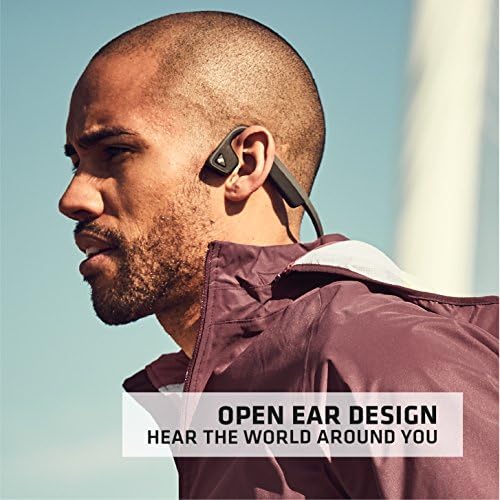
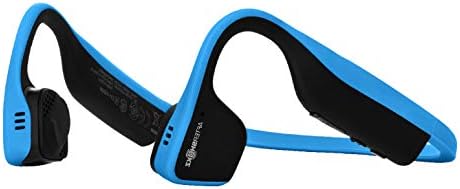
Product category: headphones
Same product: no